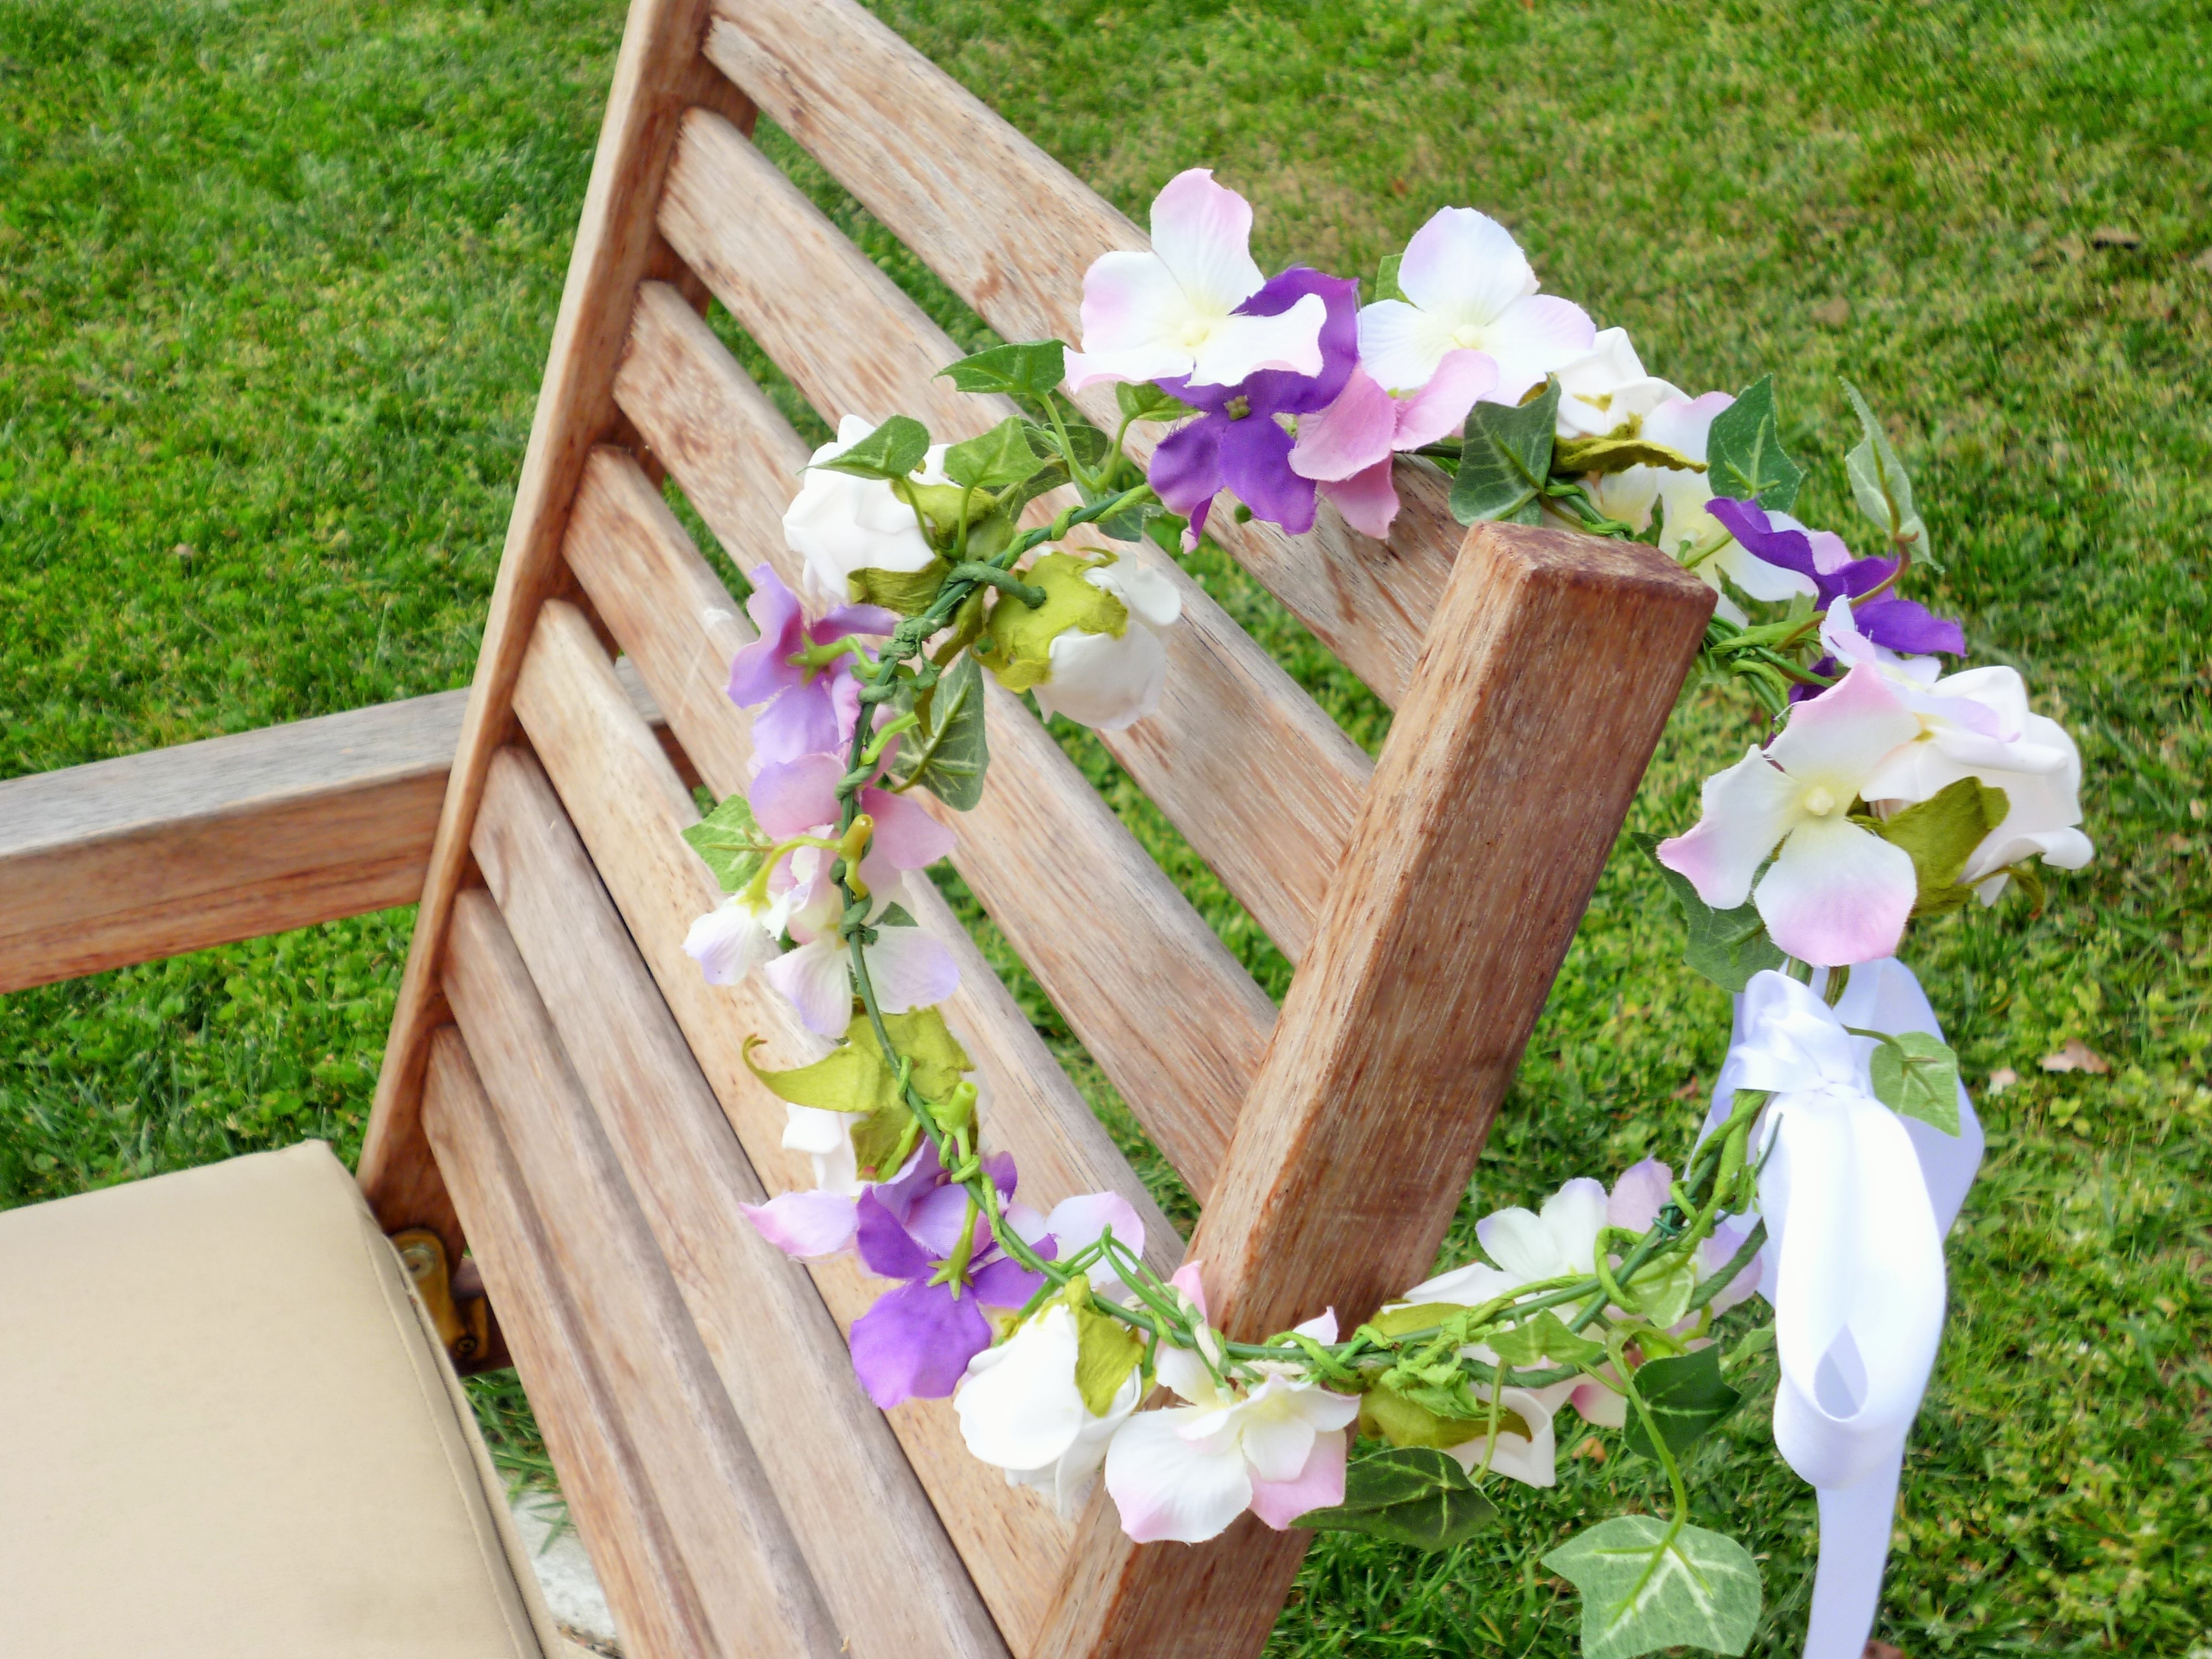
nature, grass, plant, flower, chair, summer, wildlife, spring, green, garden, wreath, aisle, beautiful, pretty, floristry, flower bouquet, floral design, flower arranging